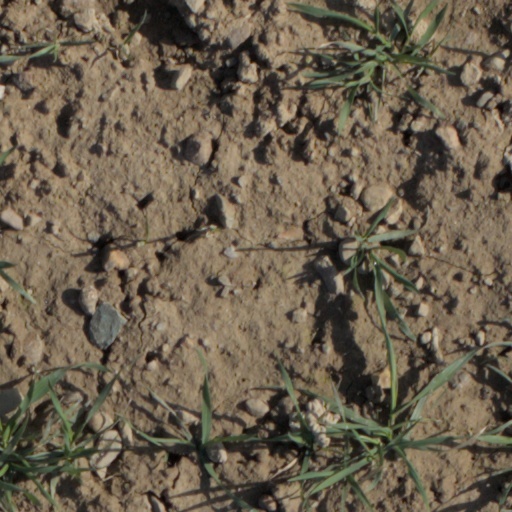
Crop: wheat